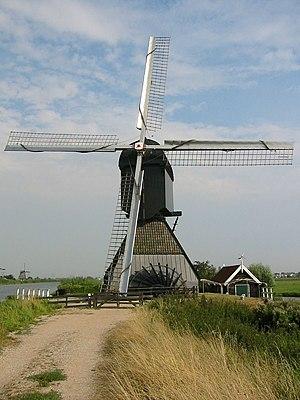
De Blokker est un moulin est situé sur la commune néerlandaise d'Alblasserdam, dans la province de Hollande-Méridionale. Il est l'un des 19 moulins de Kinderdijk, site classé patrimoine mondial de l'humanité par l'UNESCO en 1997.
Kinderdijk est un village néerlandais, rattaché à la commune de Molenlanden, au sein de la région naturelle de l'Alblasserwaard. Situé à environ 15 km à l'est de Rotterdam, le village se trouve dans un polder, au confluent de deux rivières, la Lek et la Noord. Au 1ᵉʳ janvier 2012, la population du village s'élevait à 830 habitants.